Nyali Bridge (1931)

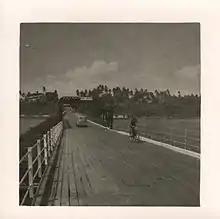

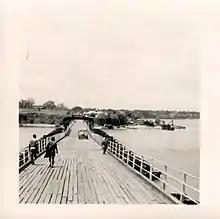

In 1980, the bridge was superseded by the New Nyali Bridge (located approximately to the north), leaving the steel bridge to be dismantled for scrap. The western (Mombasa) approach to the bridge is the only remaining part of the bridge but one of the pontoon mooring anchors is on nearby display at the Tamarind Restaurant.